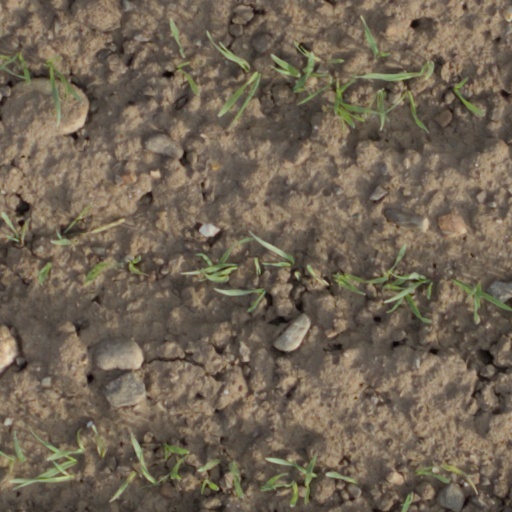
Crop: wheat